History of clockmaking in Besançon

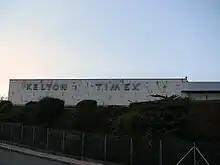
The former Kelton-Timex factory.

After World War II, the clockmaking industry remained dominant, but declined from 50% of industrial jobs in 1954 to 35% in 1962, gradually giving way to other booming sectors such as textiles, construction, and the food industry. By 1962, three companies had more than a thousand employees: the clockmaking companies Lip and Kelton-Timex, and the Rhodiacéta textile factory. It was in the Comtois capital that the very first quartz watch saw the light of day.